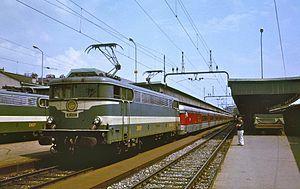
TEE Le Catalan Talgo à la Gare de Genève-Cornavin en 1979. Locomotive BB 9322. Italiano: Il treno TEE Catalan Talgo in partenza da Ginevra Cornavin per Barcellona al traino della locomotiva SNCF BB 9300 nel 1979. See also&#x3a
Les BB 9300 formaient une série de quarante locomotives électriques fonctionnant sous courant continu 1500V et mises en service par la SNCF à la fin des années 1960.
On appelle livrée la décoration extérieure d'un matériel roulant ferroviaire. Au cours de son histoire, depuis 1938, la Société nationale des chemins de fer français a utilisé de nombreuses livrées liées aux modes et aux changements de matériels. Certaines sont des essais sans lendemain sur quelques machines, d'autres sont de véritables marqueurs de l'identité de l'entreprise, par exemple la livrée « béton ».
Le Catalan Talgo était un train Trans-Europ-Express reliant Genève à Barcelone de 1969 à 1982. Il a pris le relais à l'été 1969 du train « Le Catalan » reliant Genève à Port-Bou via Grenoble créé en octobre 1955 et assuré en rame X 2700 RGP1 de la SNCF. C'était le premier Talgo circulant sur écartement large ibérique et écartement normal en France et en Suisse. Le train a été déclassé en EuroCity en 1982 avant de cesser définitivement de circuler le 18 décembre 2010.